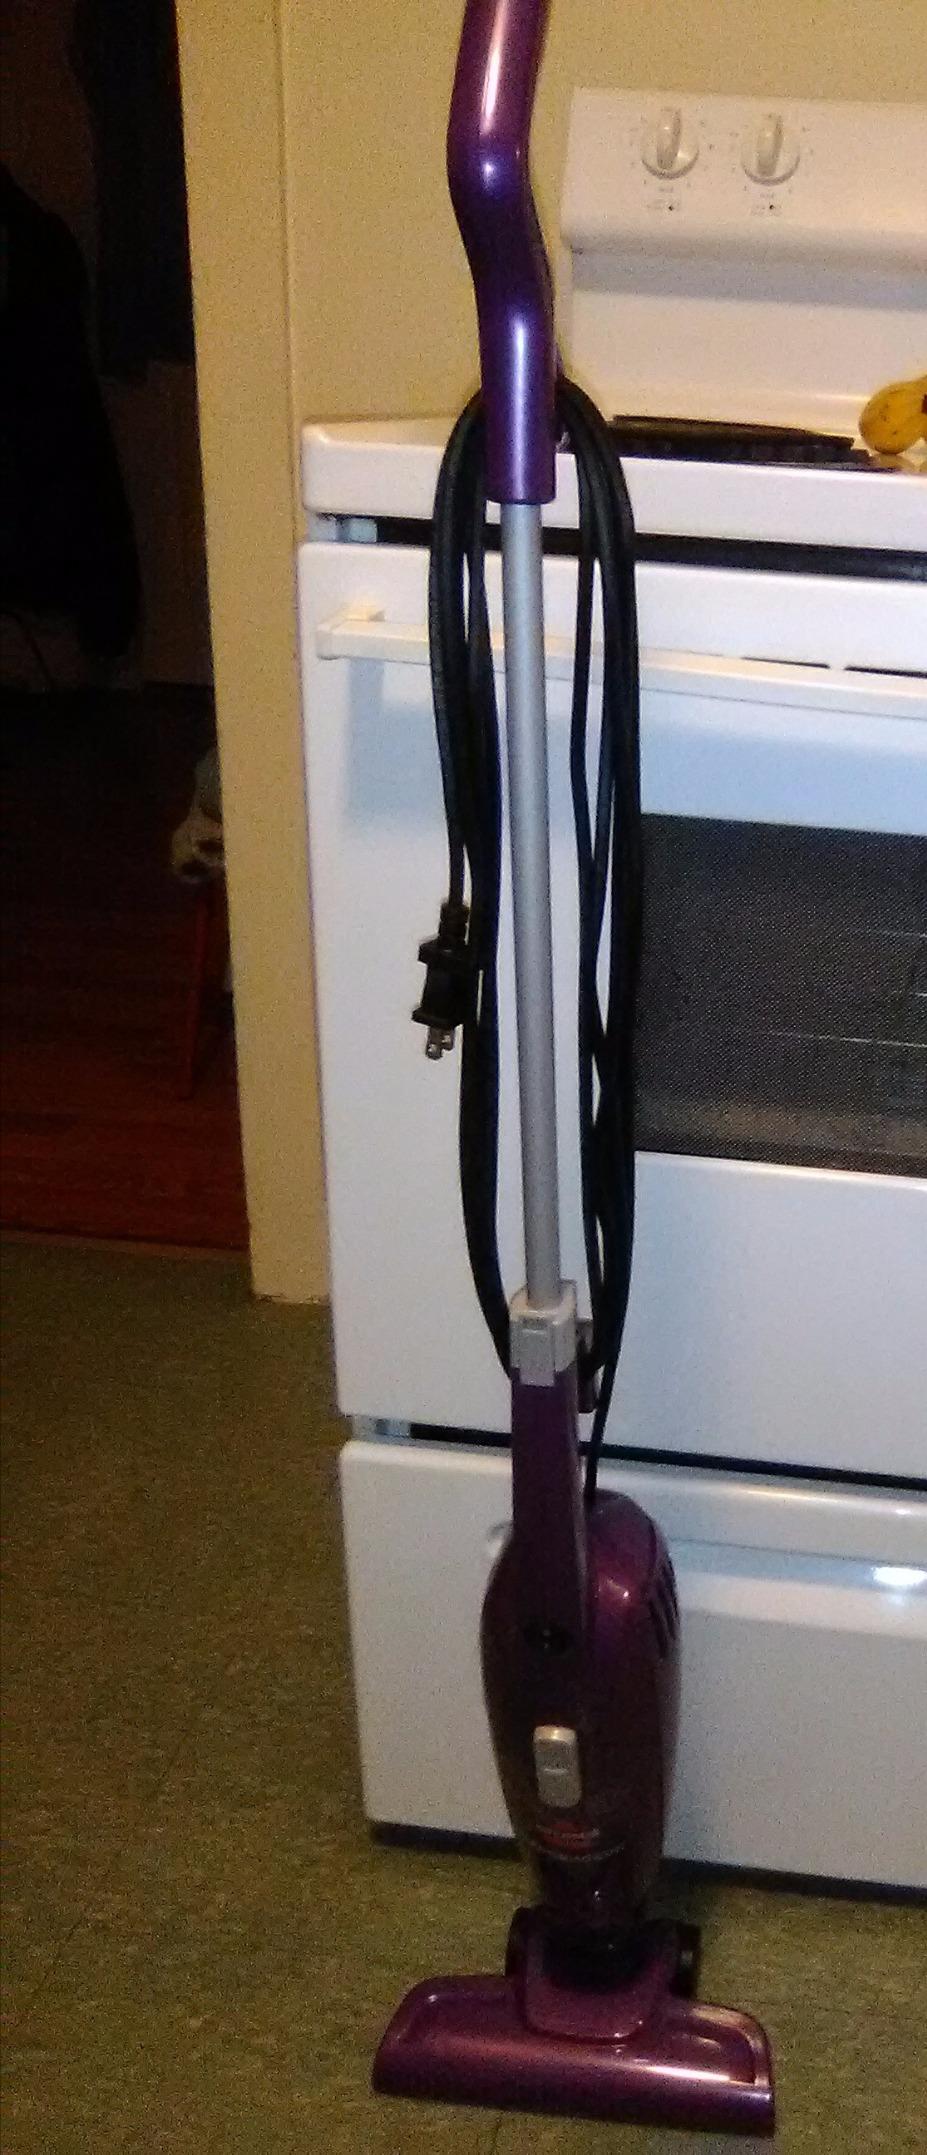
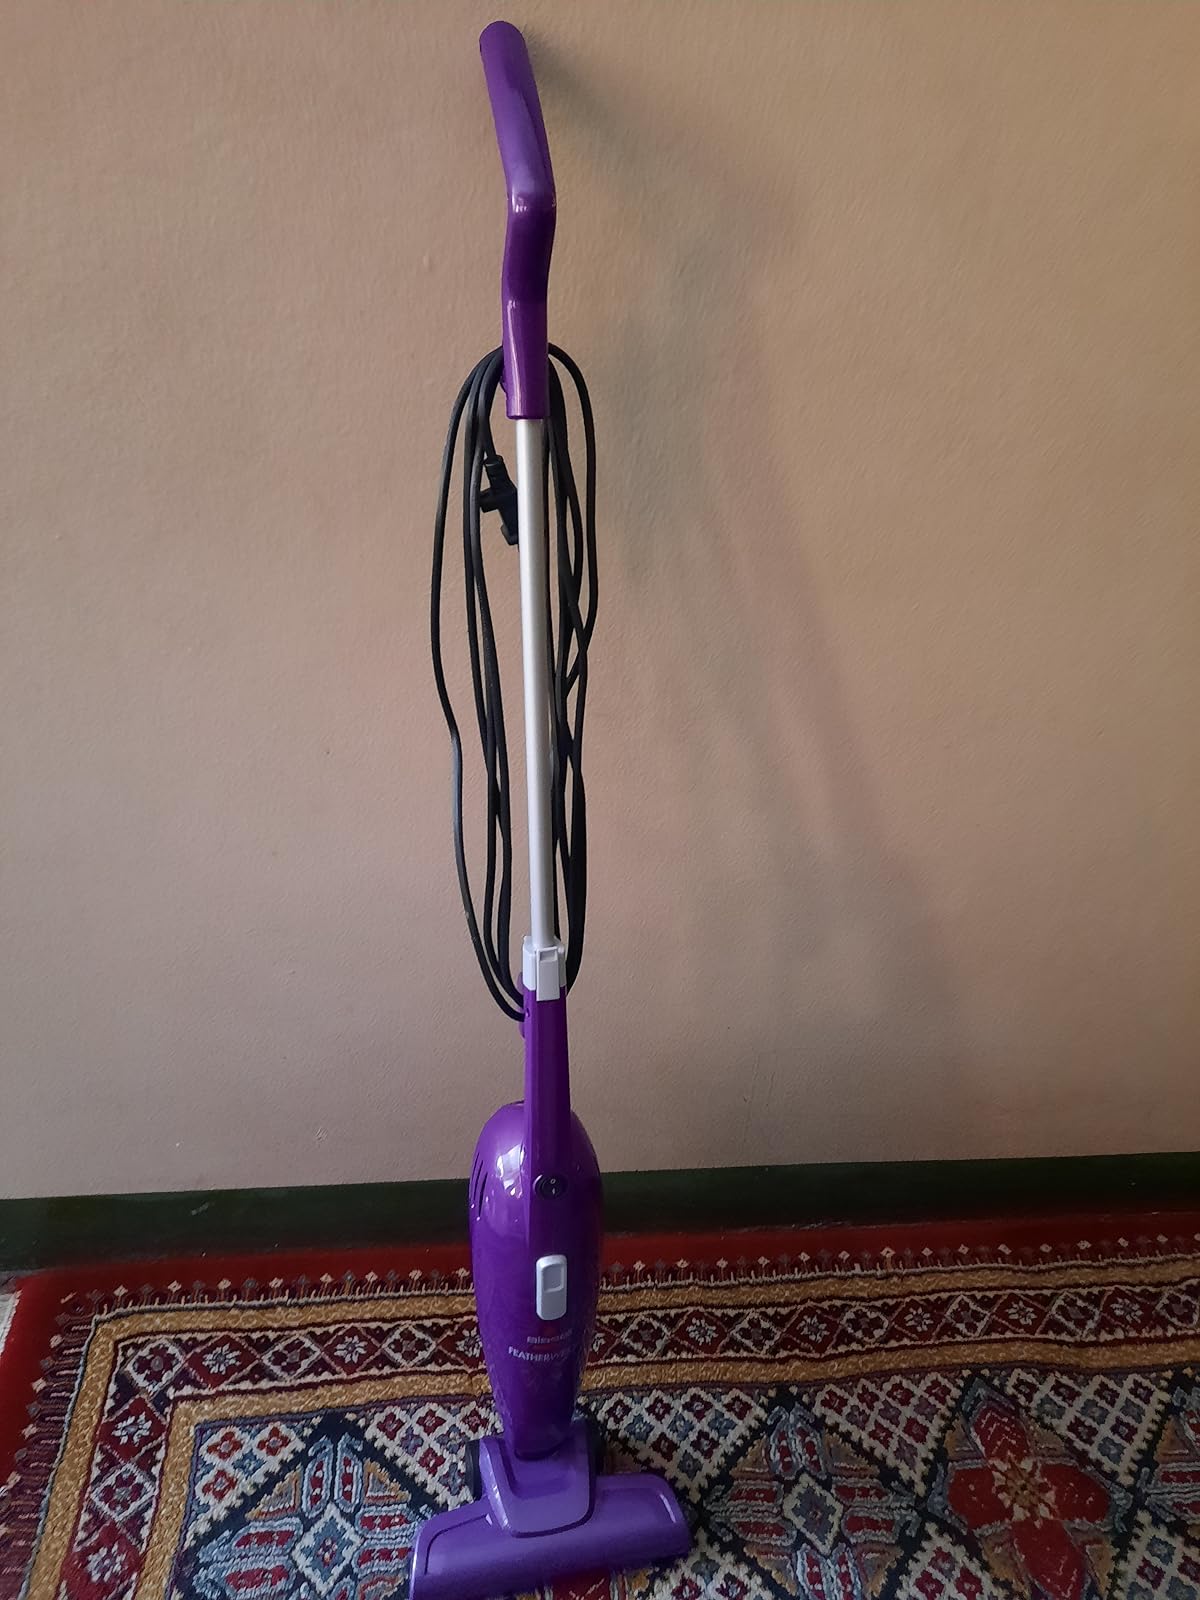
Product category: items_vacuum
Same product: yes